Senior TT

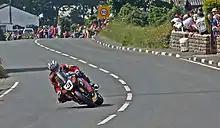
Seven-time Senior TT winner John McGuinness in 2007

The Senior Tourist Trophy is a motorcycle road race that takes place during the Isle of Man TT festival, an annual event traditionally held over the last week in May and the first week in June. The Senior TT is the blue ribbon event of the festival that takes place on the Saturday of race week, with "The Marquis de Mouzilly St. Mars trophy" awarded to the winner.